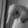
ASL letter: Q